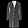
Label: Coat